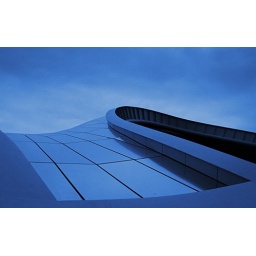
Tungsten white balance image of the roof of The Sage in Newcastle. For the Amateur Photographer forum competition - June 09